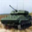
Label: tank